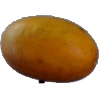
Label: Cucumber Ripe 2